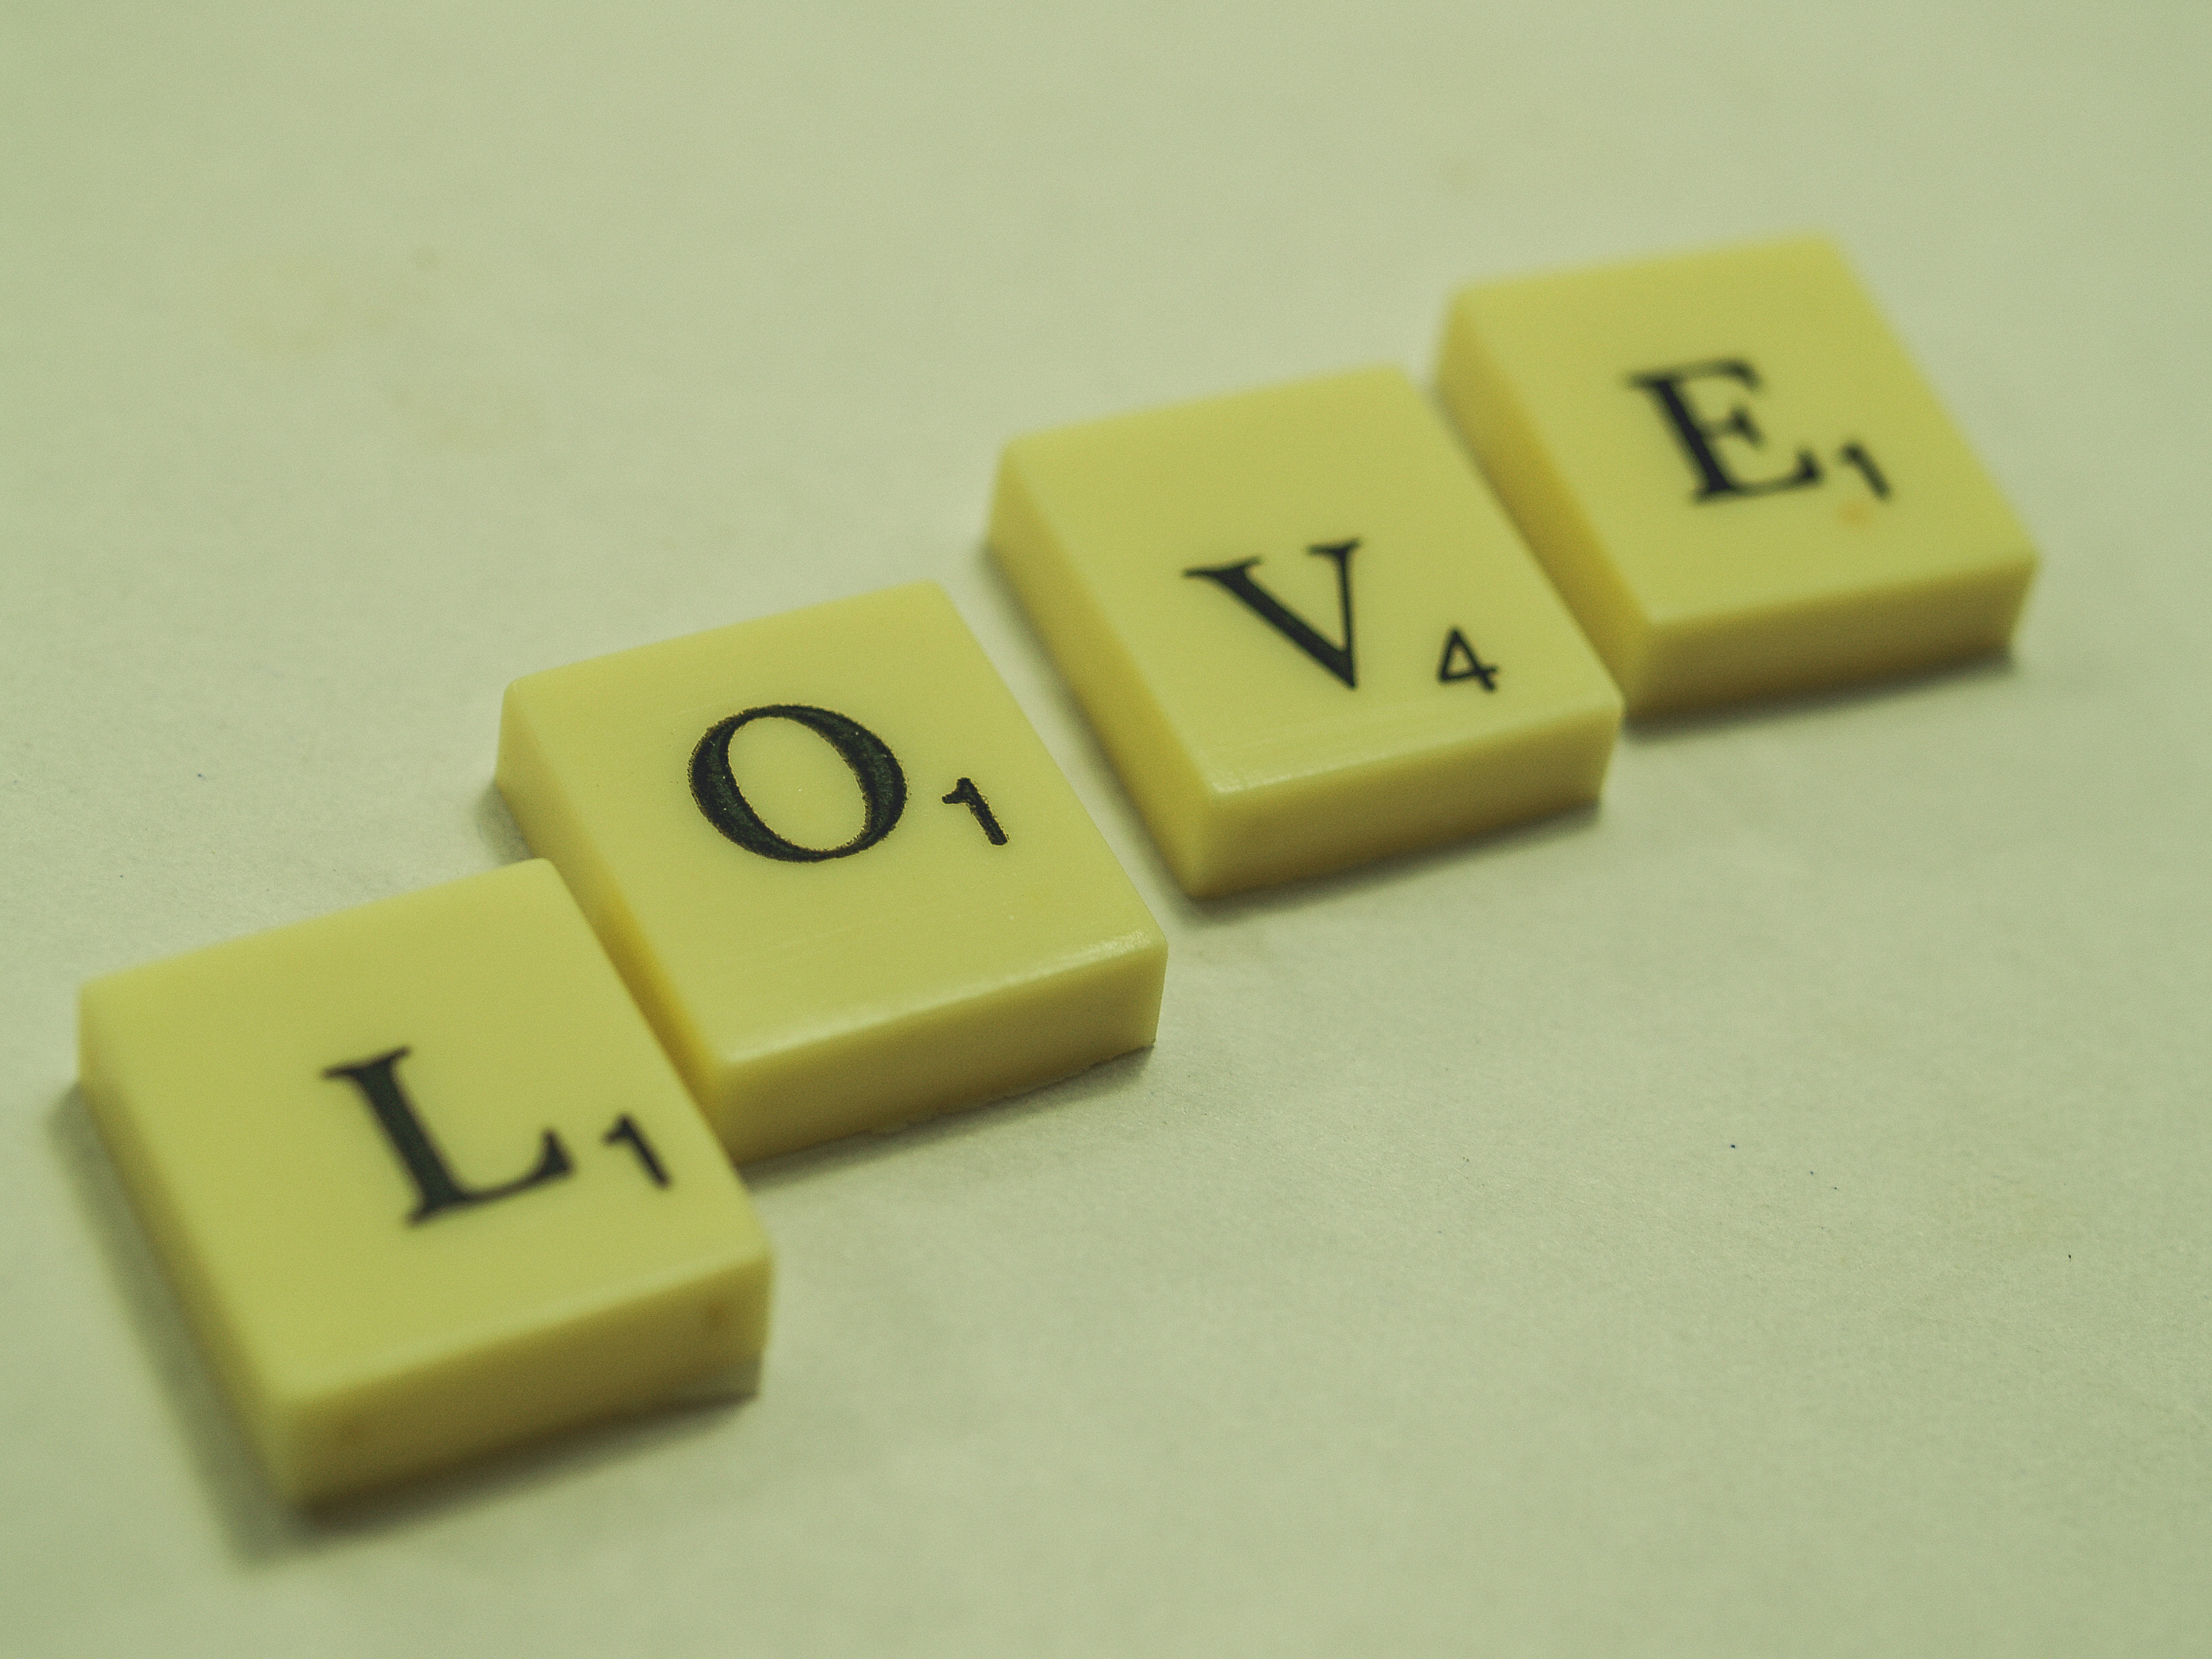
abstract, aged, antique, background, brown, dark, design, love, material, retro, stylish, text, textured, typography, vintage, white, wood, wooden, woodwork, word, word love, write, games, number